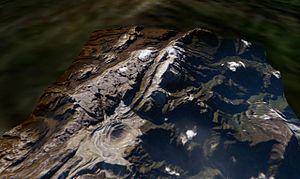
Le Puncak Jaya ou pyramide Carstensz est une montagne d'Indonésie située sur l'île de Nouvelle-Guinée, dans la province de Papouasie. Ses 4 884 mètres d'altitude font de cette montagne le point culminant de l'Indonésie et de l'Océanie, ce qui l'inscrit dans la catégorie des sept sommets, et place la Nouvelle-Guinée en première position dans le classement des îles par altitude. Découverte par le Néerlandais Jan Carstenszoon en 1623, la montagne n'est approchée qu'au début du XXᵉ siècle et n'est gravie qu'en 1962 en raison de sa relative inaccessibilité. La présence du Puncak Jaya dans la liste des sept sommets attire cependant de nombreux alpinistes désireux de gravir les points culminants des sept continents. Le Puncak Jaya et les sommets voisins sont un des rares endroits à présenter des glaciers sous des latitudes équatoriales. Ces quelques glaciers, dont le glacier Carstensz, qui s'étend sur la face orientale du Puncak Jaya, sont les restes d'une calotte glaciaire beaucoup plus importante, qui a commencé à régresser à la fin de la dernière période glaciaire, il y a 12 000 ans.